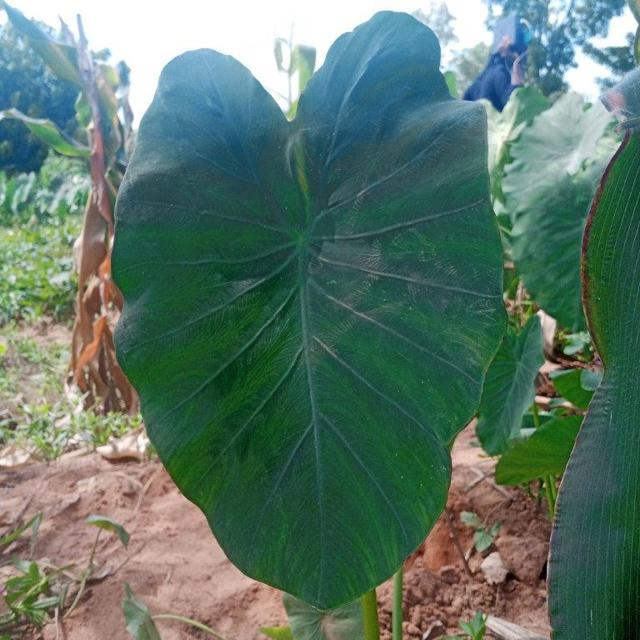
Label: Healthy